Jan van der Hoeven

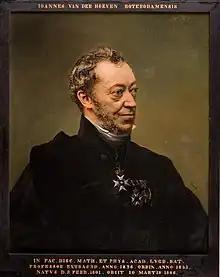
Portrait by the University of Leiden

Jan van der Hoeven (9 February 1801 – 10 March 1868) was a Dutch zoologist. His most famous book is "Handboek der Dierkunde" (1827–1833), translated into German and English (by prof. Clark). He wrote as readily about crocodiles as about butterflies, lancelets and lemurs. His research on the nautilus resulted in the discovery of a secondary sexual organ of unknown function which was then named after him as Hoeven's organ or Van der Hoeven's organ.